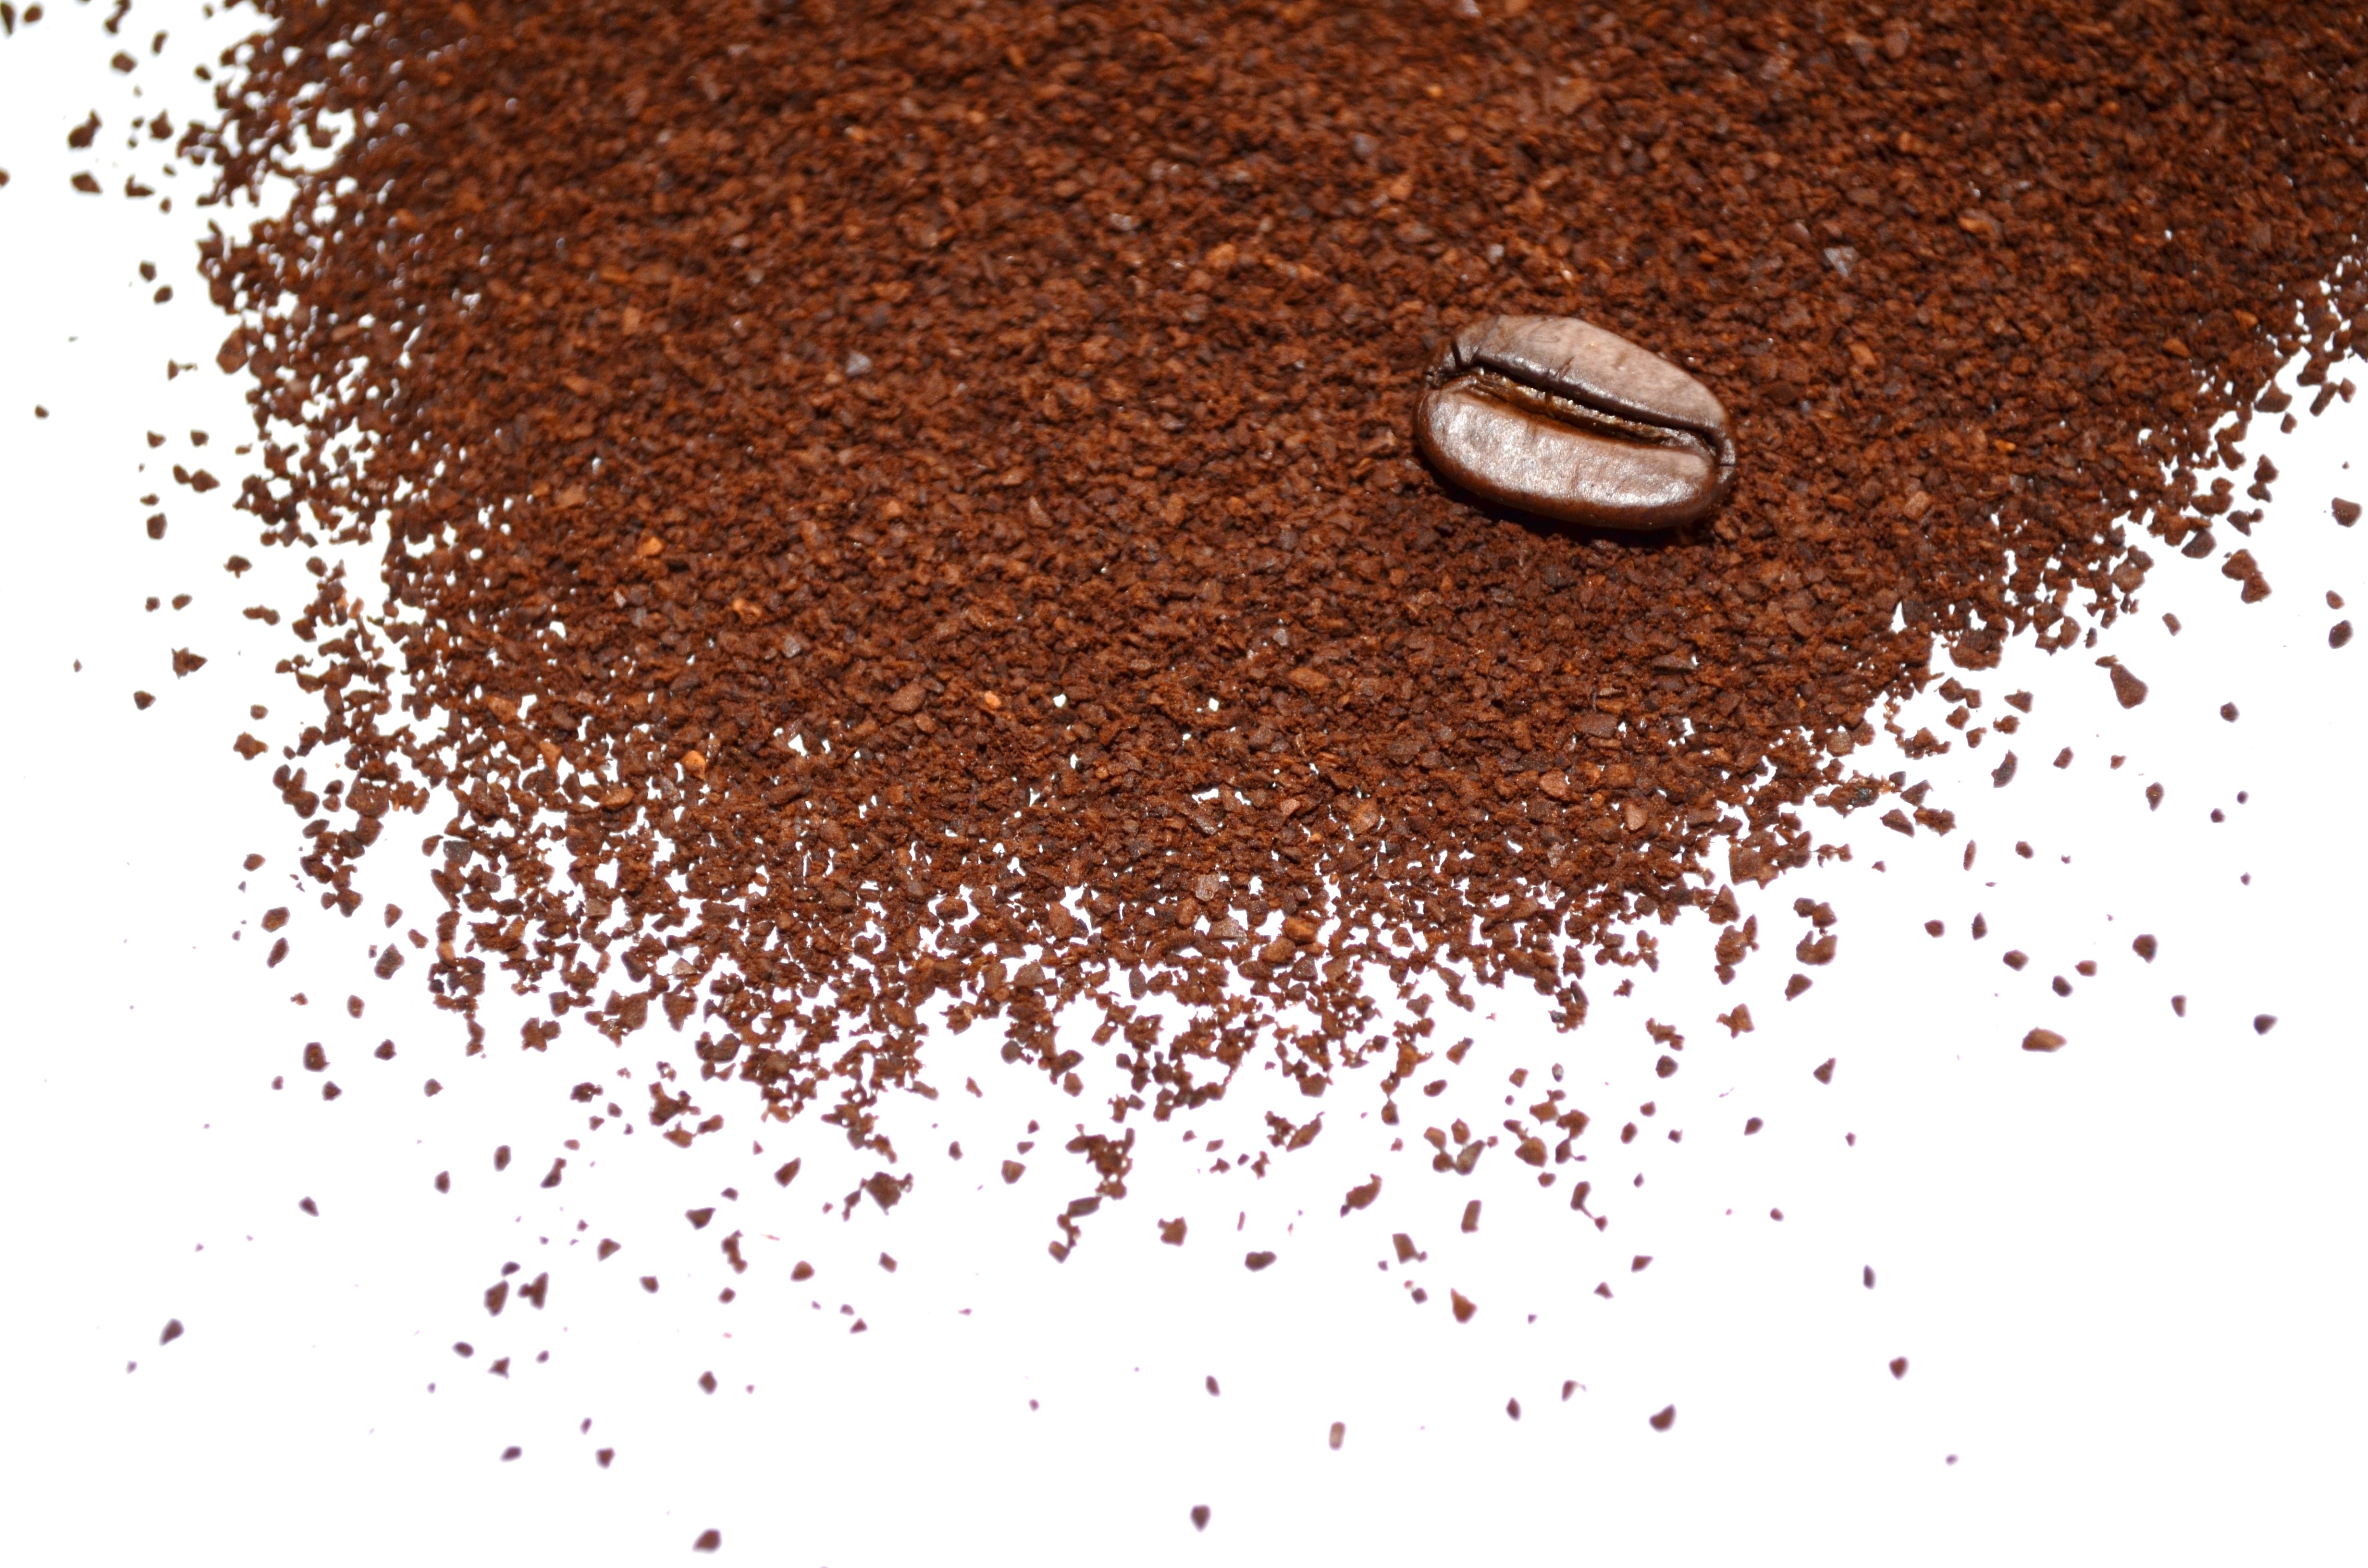
cold, cafe, coffee, cup, latte, food, produce, macro, soil, breakfast, chocolate, mug, dessert, caffeine, background, hot, aromatic, mocha, flavor, waking